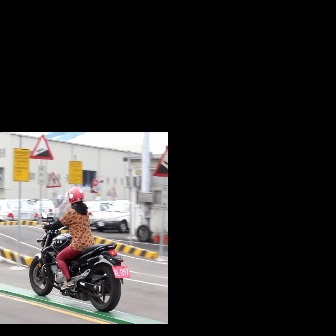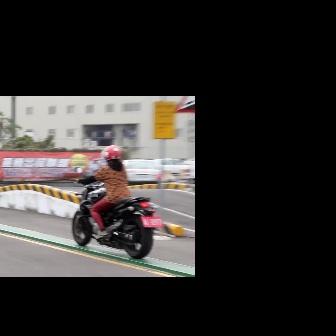
  Please identify the target specified by the bounding box [28,210,130,312] in the first image and locate it in the second image. Return the coordinates in [x_min,y_min,x_max,y_max] format.
Answer: [70,166,163,259]